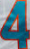
Number: 4